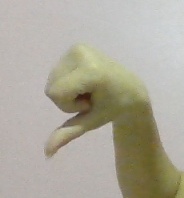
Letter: waw